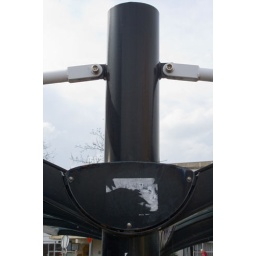
Pillar/roof construction of a bike shelter near the train station in our neighbourhood. Dino with a smile